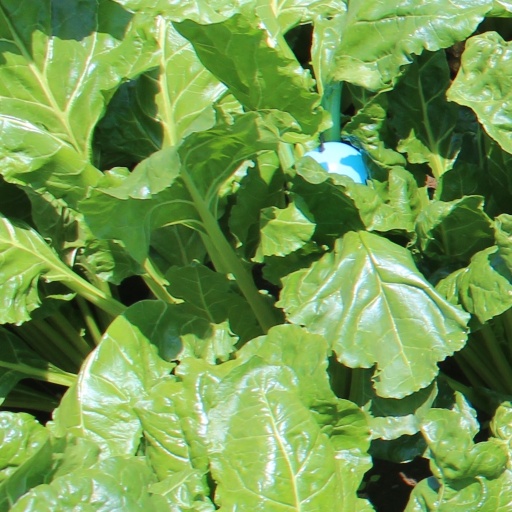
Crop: sugar beet